Transport in South Korea

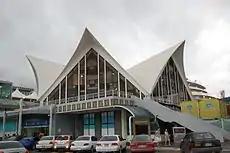
Busan International Ferry Terminal

Within cities and towns, two types of city bus operate in general: "jwaseok" (좌석, "coach") and "dosihyeong" (도시형, "city type") or "ipseok" (입석, "standing"). Both types of bus often serve the same routes, make the same (or fewer) stops and operate on similar frequencies, but jwaseok buses are more expensive and offer comfortable seating, while doshihyeong buses are cheaper and have fewer and less comfortable seats. Many small cities and towns do not have jwaseok buses and their buses are officially called "nongeochon" (농어촌, "rural area" bus). The local buses in Seoul and other cities are categorized by colours: the blue buses are trunk lines that cross the entire city, the green ones are circulator/short run lines that connect passengers with subway or railway stations, and the red buses are express lines go out of the city to nearby suburbs.